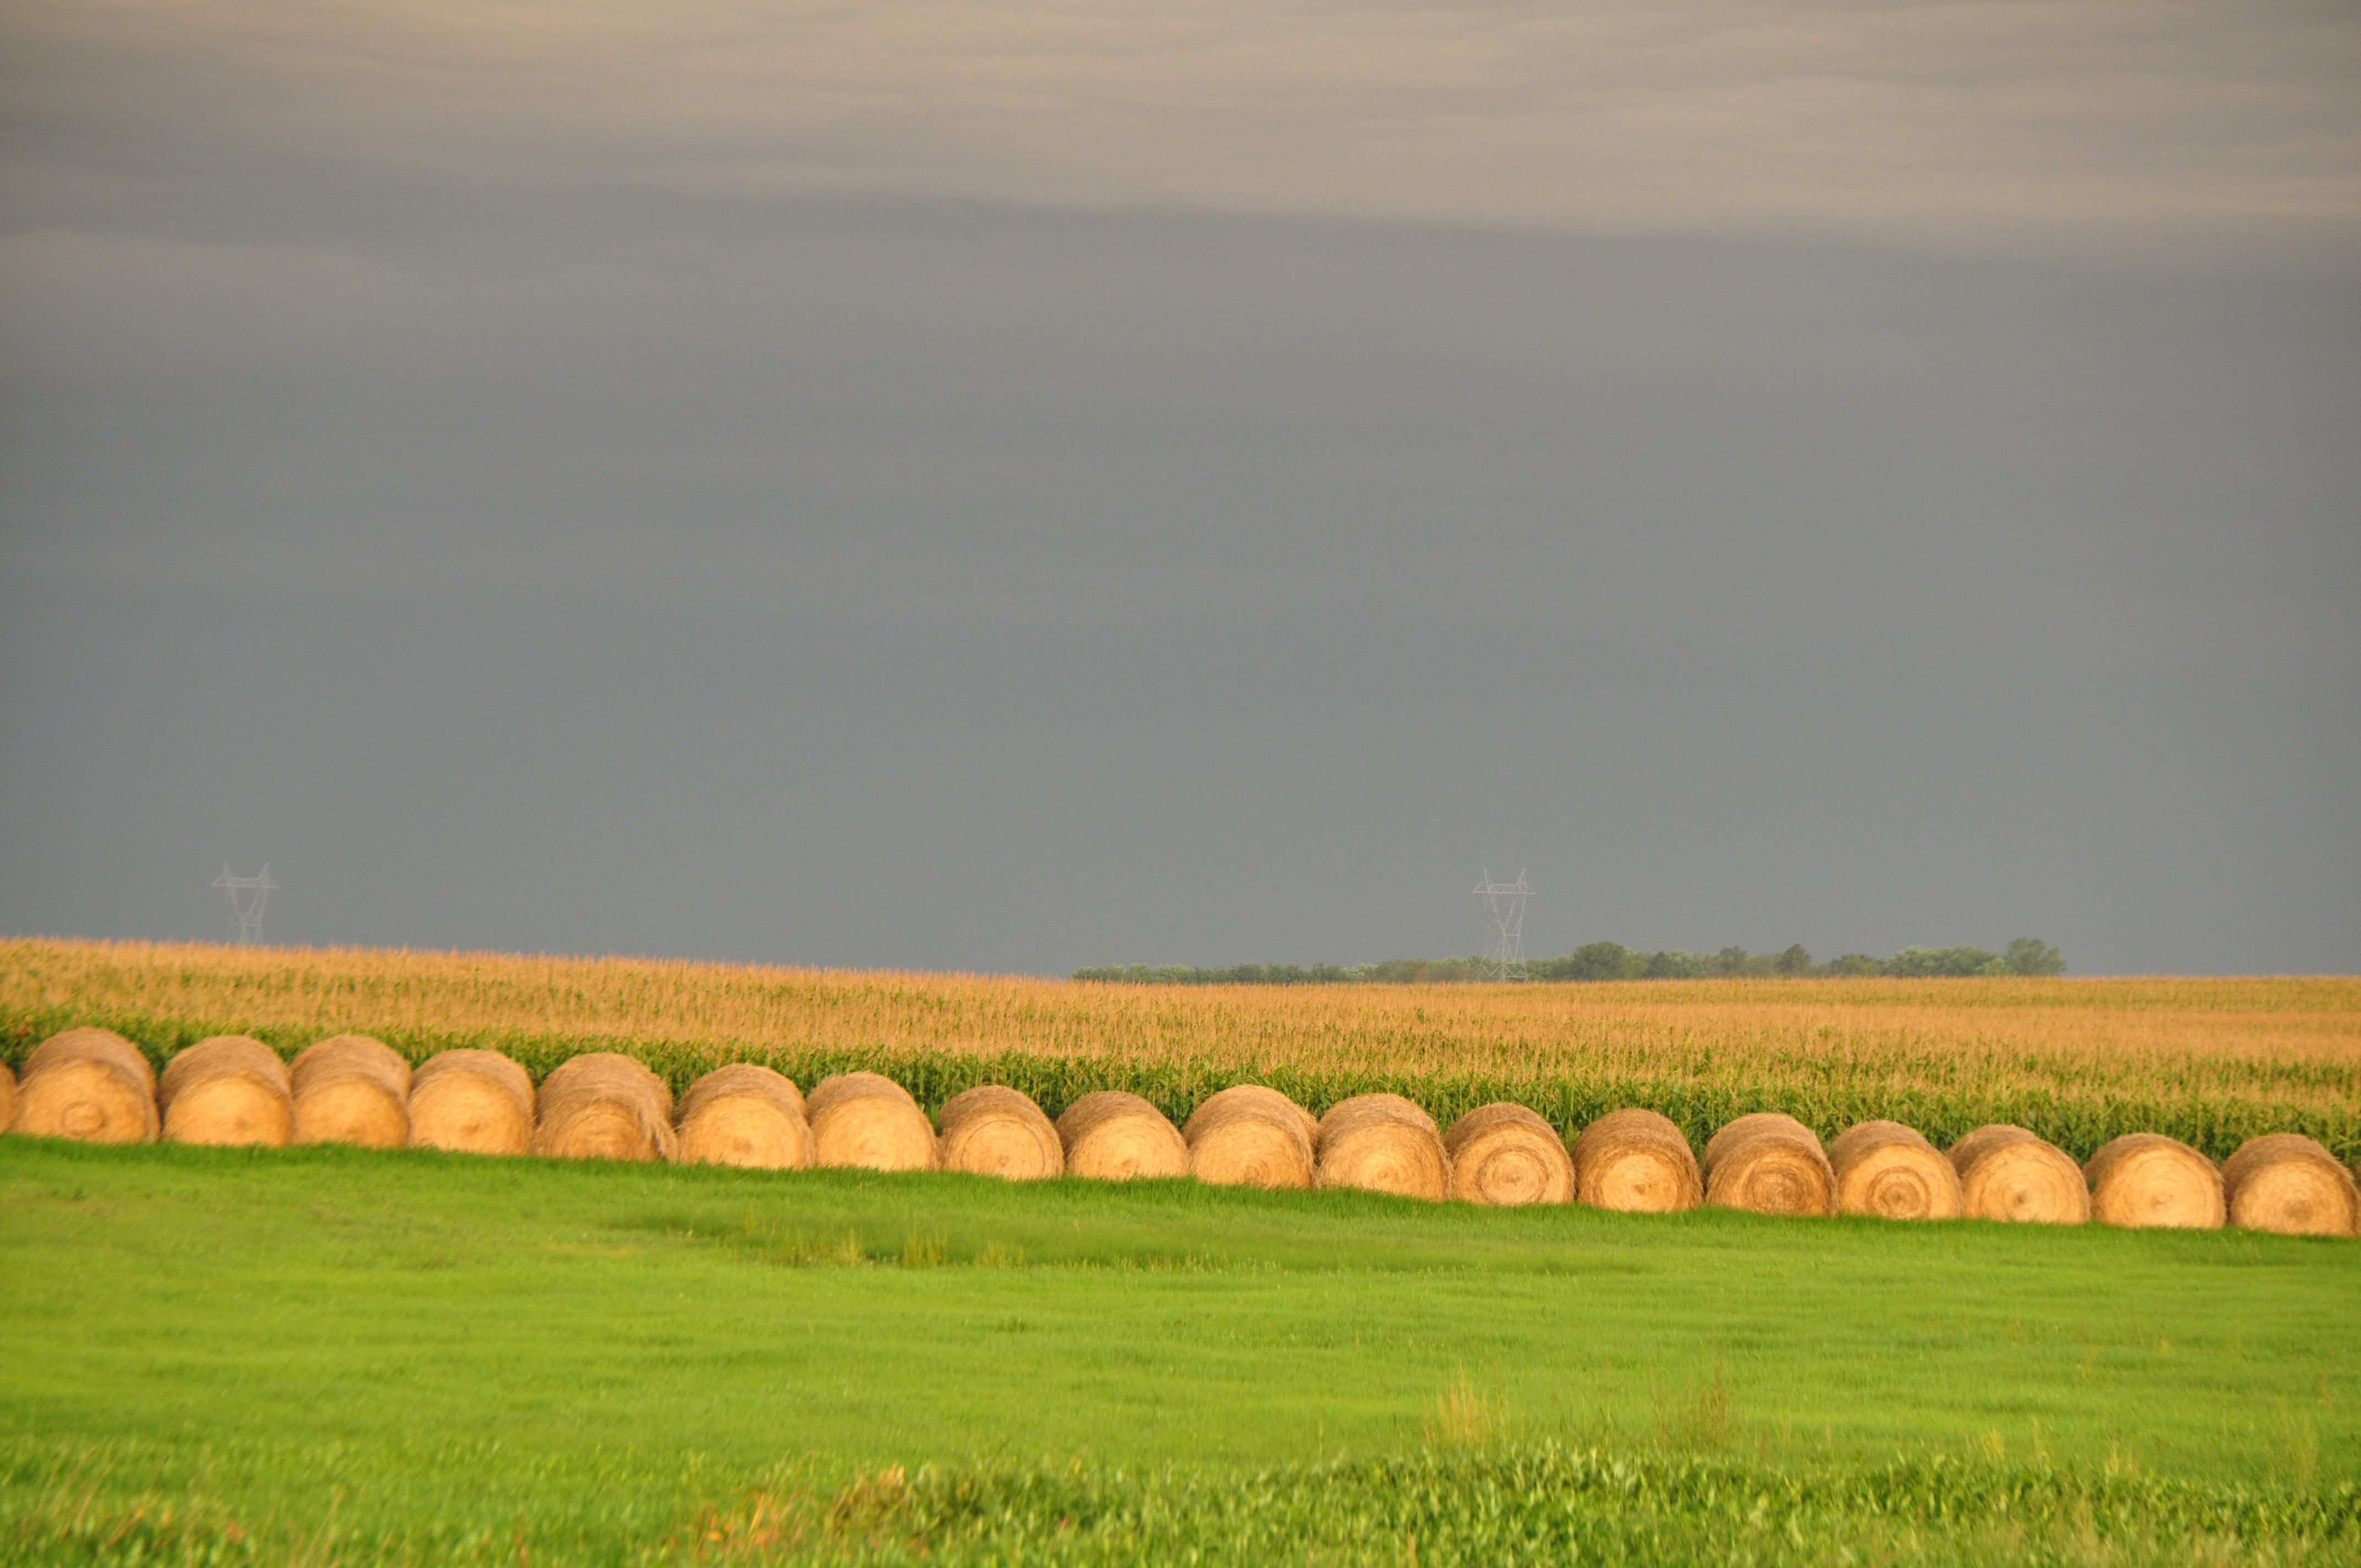
landscape, grass, horizon, sky, hay, field, farm, meadow, prairie, countryside, sunlight, cloudy, morning, hill, round, country, summer, rural, green, golden, harvest, crop, scenic, pasture, yellow, agriculture, plain, gold, grassland, stormy, vibrant, bales, south dakota, rural area, paddy field, atmospheric phenomenon, grass family